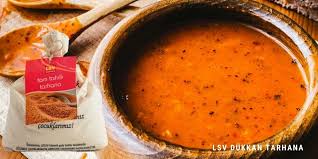
Label: tarhana_soup